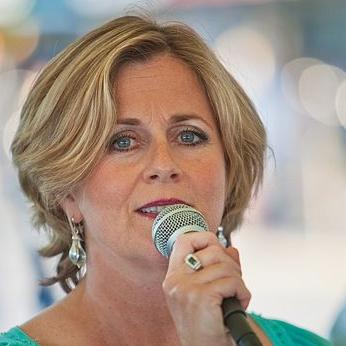
Age: 46